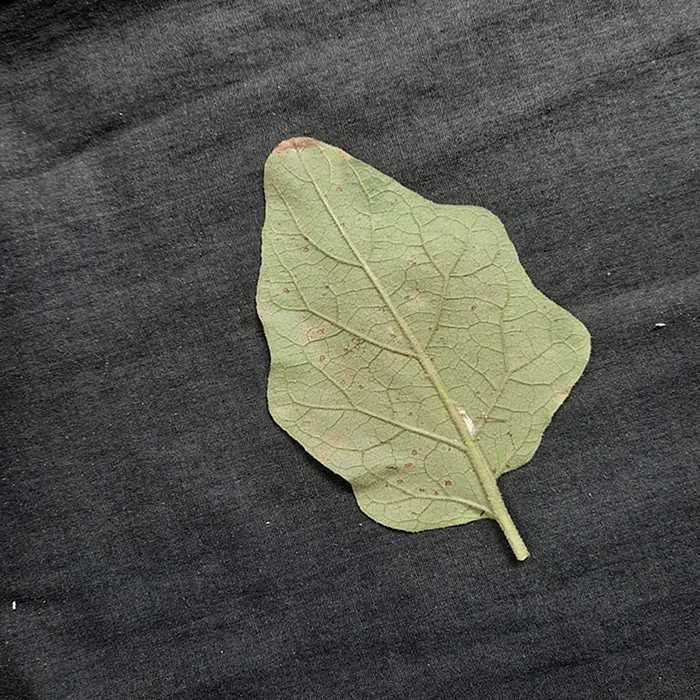
Plant: Eggplant
Label: Eggplant Cercopora leaf spot